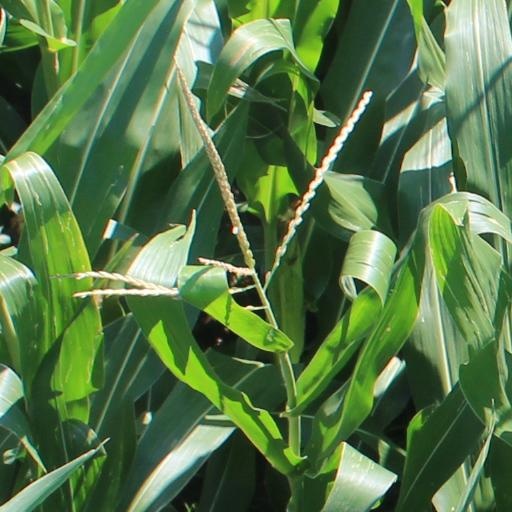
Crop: maize; corn